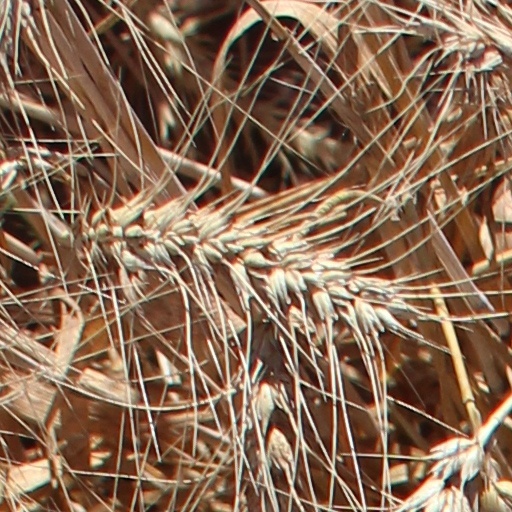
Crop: wheat